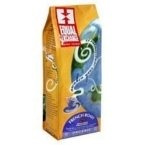
Item Name: Equal Exchange Organic French Roast Whole Bean Coffee ( 6x10 OZ) ( Value Bulk Multi-pack)
Value: 60.0
Unit: Ounce

Price: 15.58